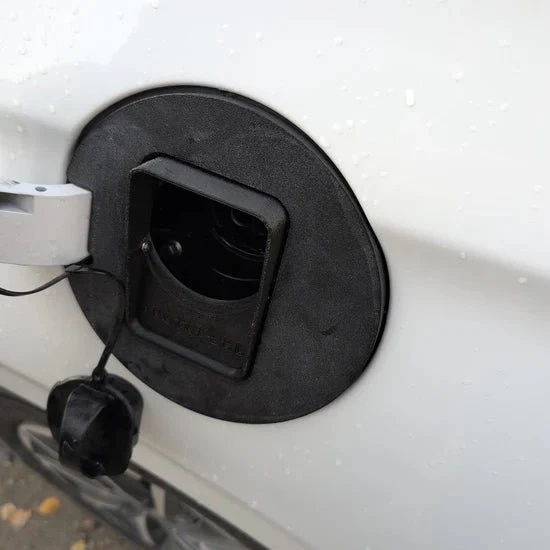
EV Charging Port Snow Cover for Hyundai Ioniq EV 2016-2022
Protect the charging port of your Hyundai Kona 1st gen from the elements while charging outside on Level 2. It prevents the charging handle from freezing in place in the event of freezing rain or wet snow. 3D printed from durable weather-resistant PETG plastic.
Brand: Protonord
Category: Vehicles & Parts > Vehicle Parts & Accessories > Electric Vehicle (EV) Parts & Accessories > Protective Cases > Charging Cable Cases